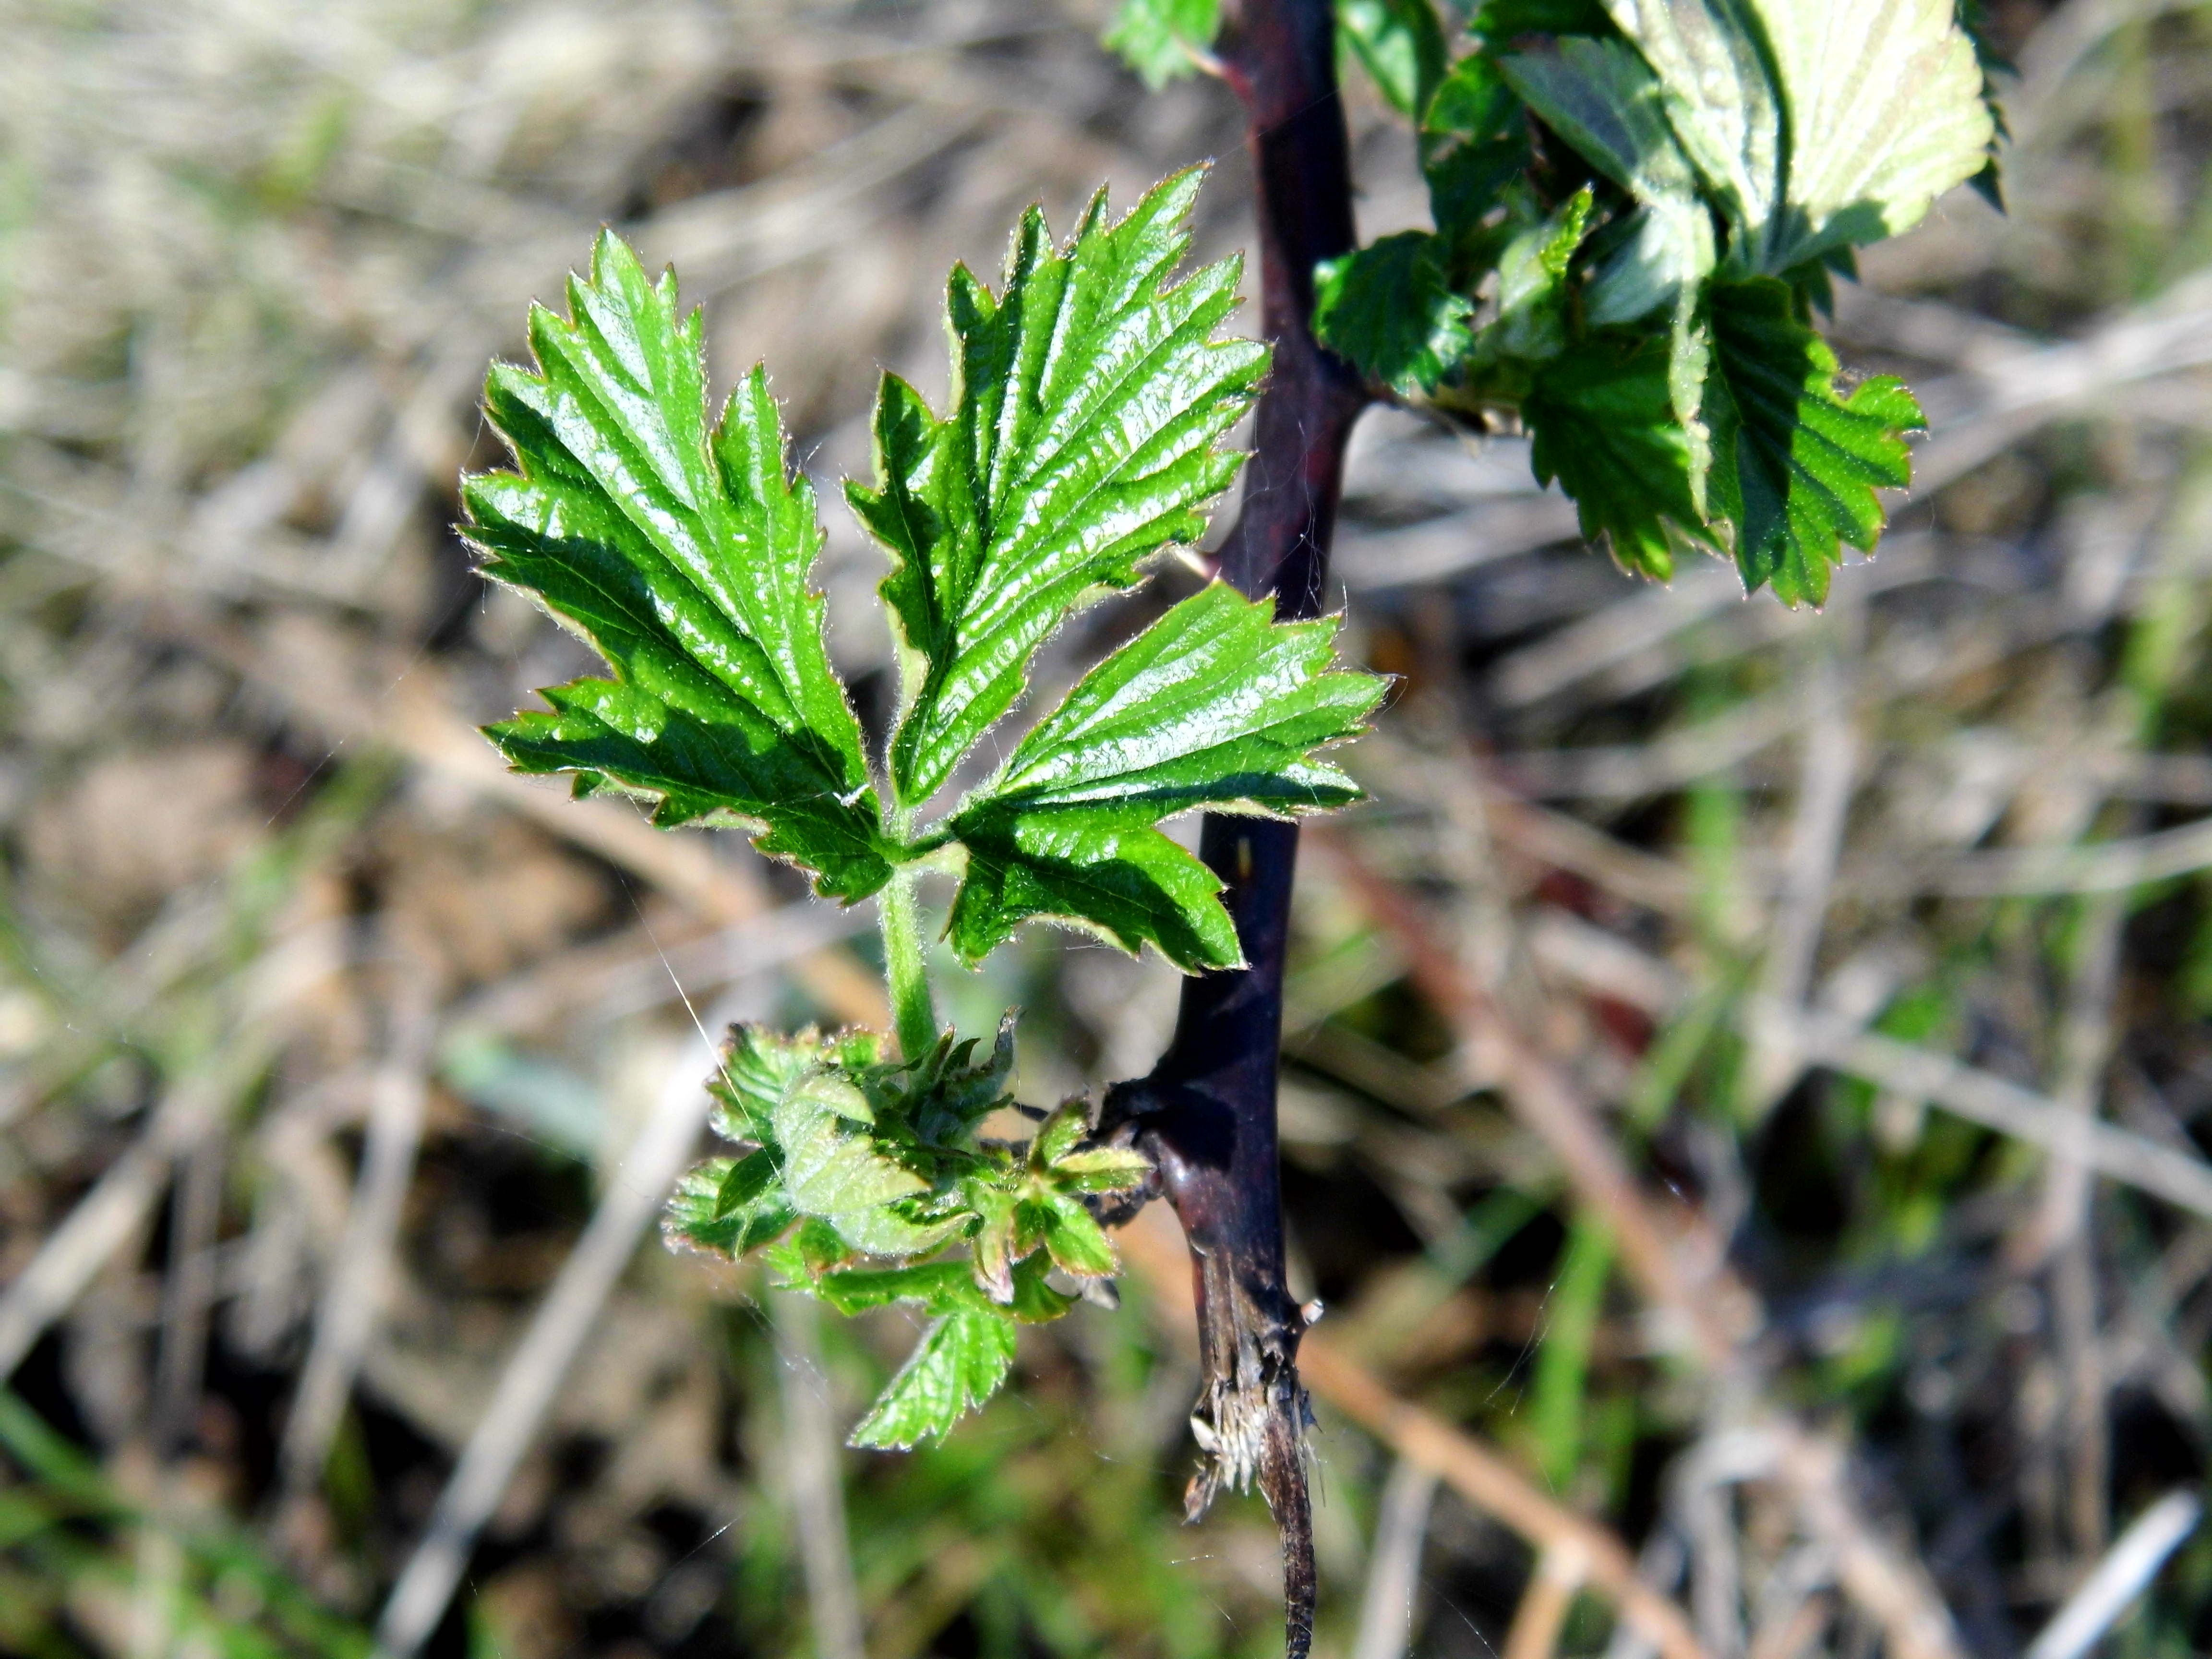
nature, plant, leaf, flower, green, herb, produce, botany, flora, blackberry, wildflower, shrub, macro photography, flowering plant, plant stem, land plant